Jerzy Żuławski

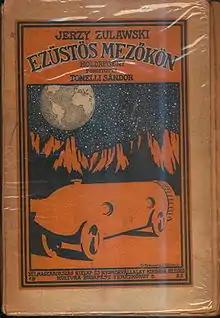
Cover of "Ezüstös mezőkön" (ca.1922), Hungarian version of "Na srebrnym globie" ("On the Silver Globe")

Jerzy Żuławski was born into a strongly patriotic Polish household in the village of Lipowiec, near Rzeszów, a major city in the region of Galicia. In 1772, Galicia, with its capital Lwów, was separated from Poland in the First Partition and, for the next 146 years, became part of the Austrian Habsburg Empire. Eleven years before Jerzy's birth, his father Kazimerz Żuławski, a country squire, had participated in the 1863 January Uprising against Czarist rule in the Russian portion of partitioned Poland. Kazimierz had a great influence on young Jerzy's life and Jerzy shared many of the views his father expressed.